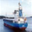
Label: ship